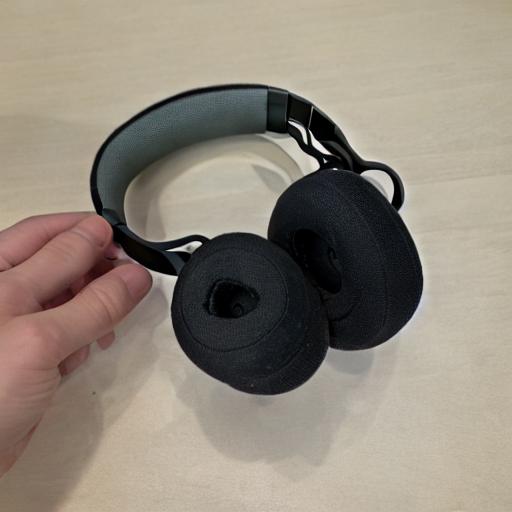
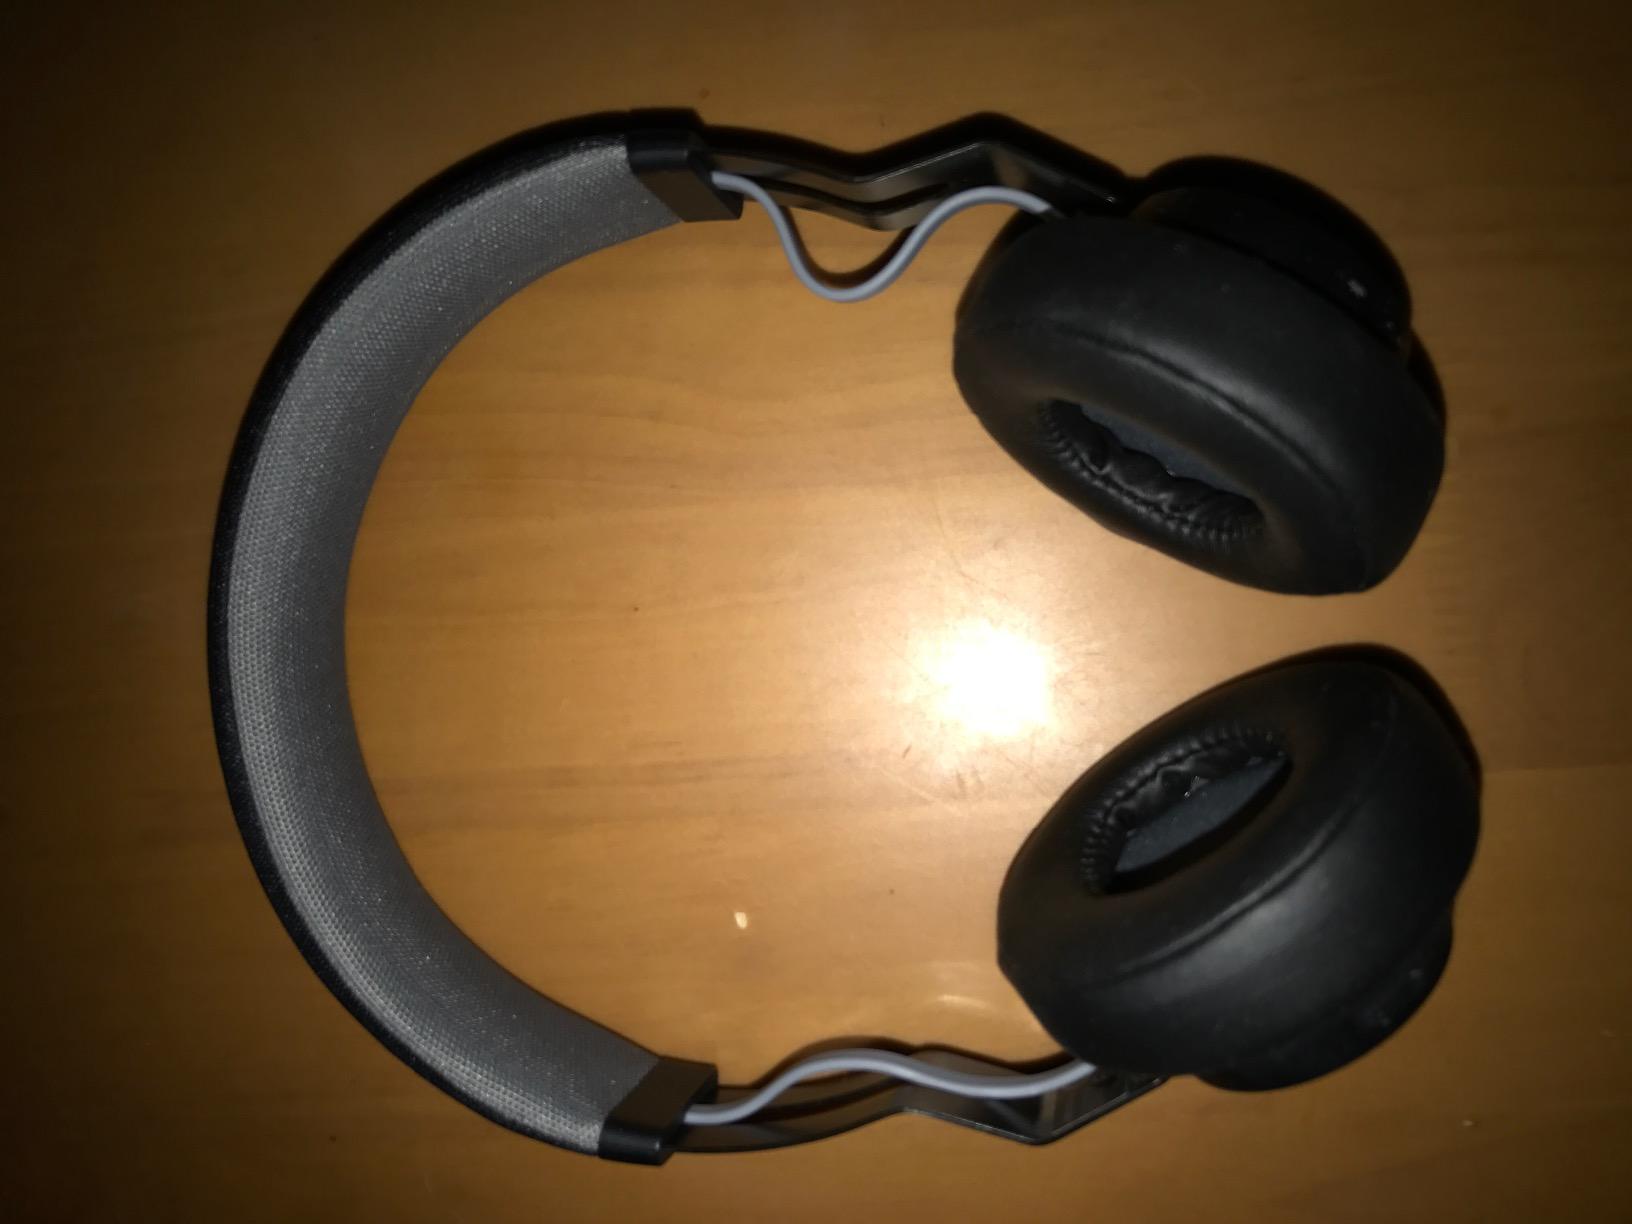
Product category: headphones
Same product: no